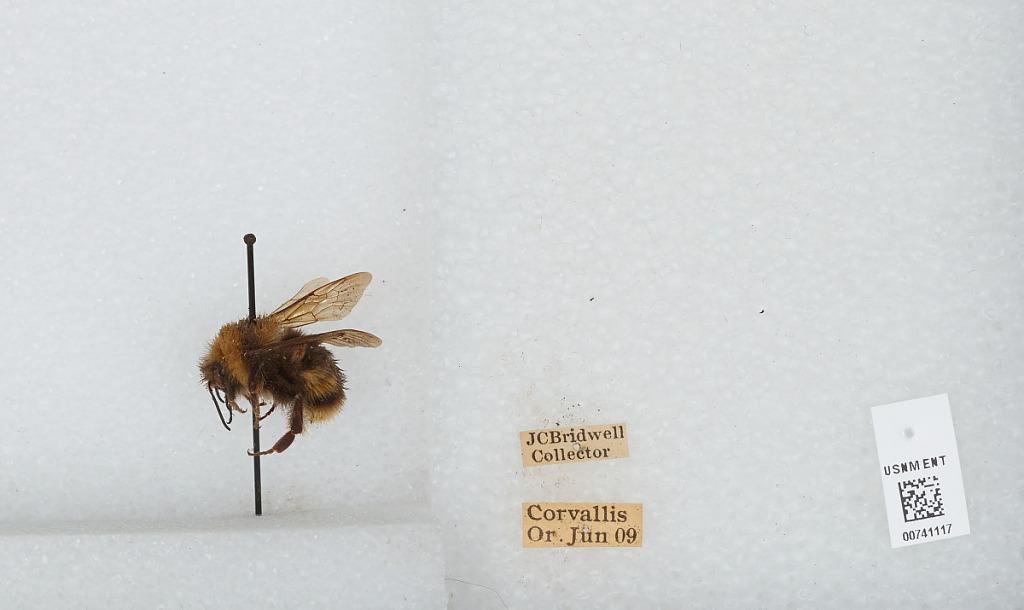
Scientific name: Bombus (Bombus) occidentalis Greene
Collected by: J. Bridwell
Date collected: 1909-6-
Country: United States
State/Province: Oregon
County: Benton
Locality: Corvallis
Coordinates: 44.5667, -123.283